Aluminia

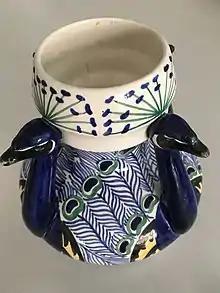
Vase, 1902-06

Aluminia was a Danish factory of faience or earthenware pottery, established in Copenhagen in 1863. Philip Schou (1838-1922) was the founding owner of the Aluminia factory in Christianshavn. In 1882, the owners of Aluminia purchased the Royal Copenhagen porcelain factory.